Steven Utley

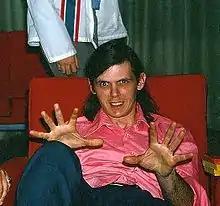
Steven Utley at AggieCon IV, March 1973.

Steven Utley (November 10, 1948—January 12, 2013) was an American writer. He wrote poems, humorous essays and other non-fiction, and worked on comic books and cartoons, but was best known for his science fiction stories.